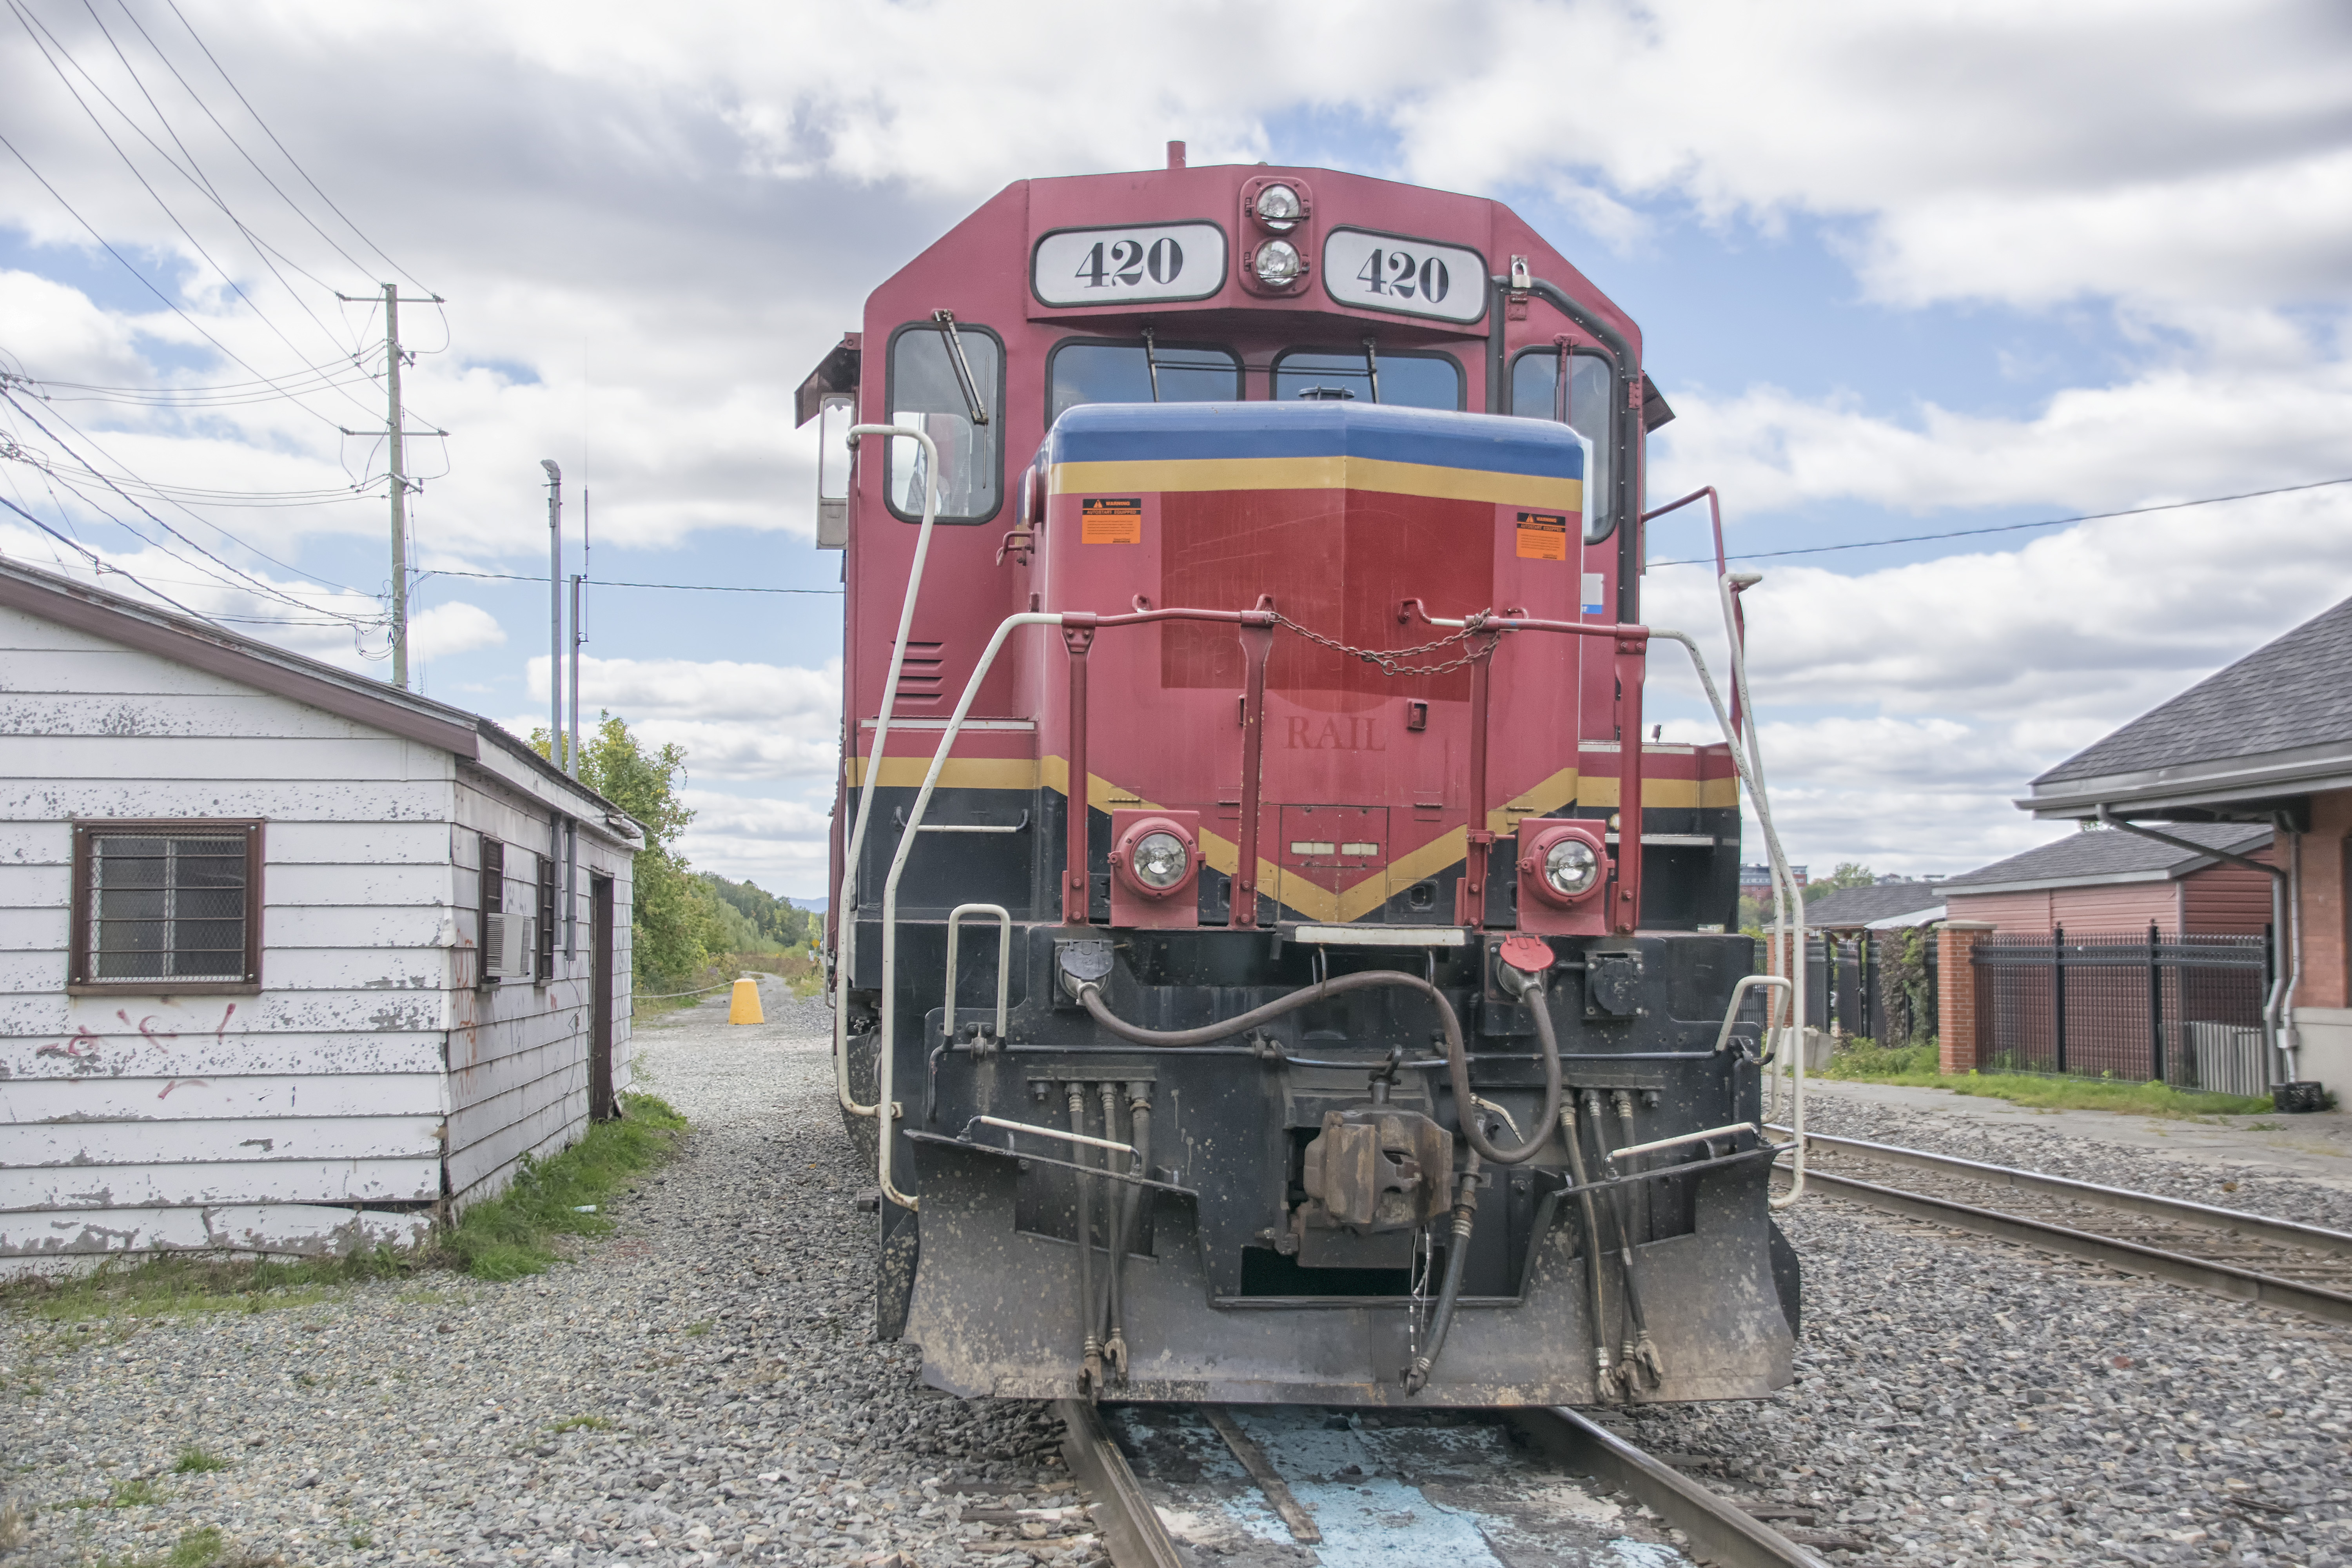
track, railway, train, transport, vehicle, de, chemin, fer, locomotive, canada, quebec, sherbrooke, rail transport, land vehicle, rolling stock, railroad car, passenger car